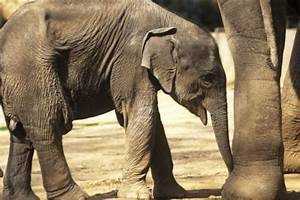
Label: elefante